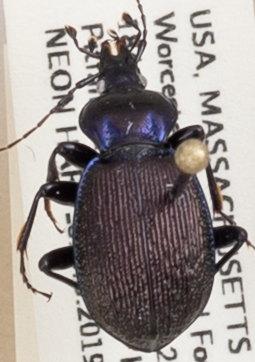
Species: Sphaeroderus stenostomus lecontei
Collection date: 2019-06-04
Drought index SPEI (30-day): -0.1
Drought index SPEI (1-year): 2.09
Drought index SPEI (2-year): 2.09